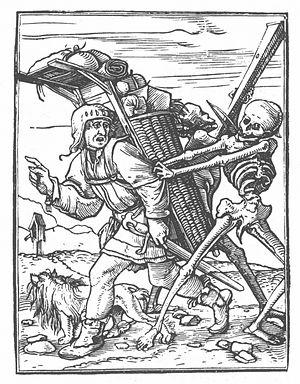
La Danse macabre est un motif artistique populaire à la fois présent dans le folklore européen et élaboré à la fin du Moyen Âge. Elle est un élément, le plus achevé, de l'art macabre du Moyen Âge, du XIVᵉ au XVIᵉ siècle.
Les monts de Souabe et Franconie ou la Forêt souabe-franconienne est une zone montagneuse de basse altitude au nord-est du Bade-Wurtemberg. Le point culminant est la Hohe Brach avec 586 m d’altitude dans la forêt de Mainhardt. Ils font partie intégrante de la cuesta souabe, pendant allemand des cuestas de Lorraine. Ils sont composés de plusieurs petits massifs de faible altitude très boisés dont la jonction est assurée par des vallons de petits cours d’eau qui entaillent plus des hauts plateaux que de vrais sommets. En raison de sa configuration géologique du Keuper moyen et inférieur marqué par le grès à roseaux et la dolomie, des thalwegs torrentiels incisent les parties supérieures en formant des cascades sur rochers dénudés et des vallons en V très inaccessibles qu’on désigne localement par le terme « Klinge ».